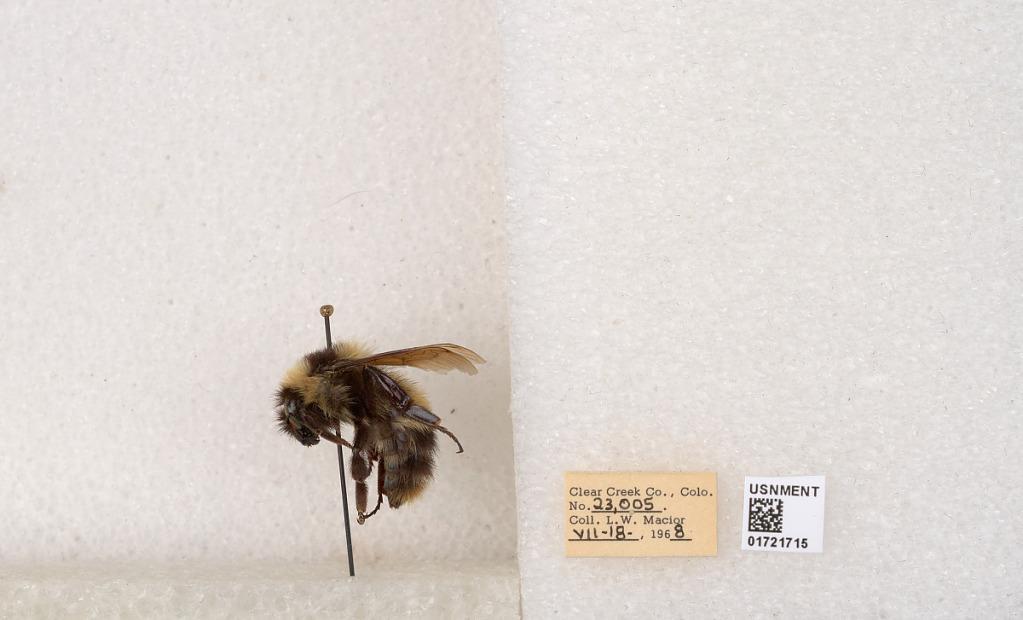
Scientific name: Bombus kirbyellus
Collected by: L. Macior
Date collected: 1968-7-18
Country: United States
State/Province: Colorado
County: Clear Creek
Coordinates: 39.6891, -105.644